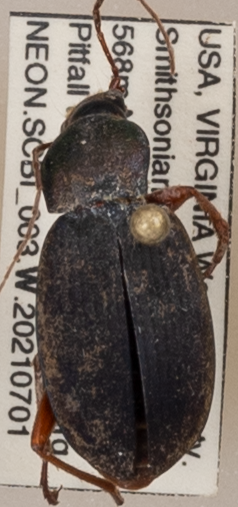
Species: Chlaenius aestivus
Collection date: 2021-07-01 04:00:00
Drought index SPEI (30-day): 0.192
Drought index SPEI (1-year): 0.174
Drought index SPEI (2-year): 0.022